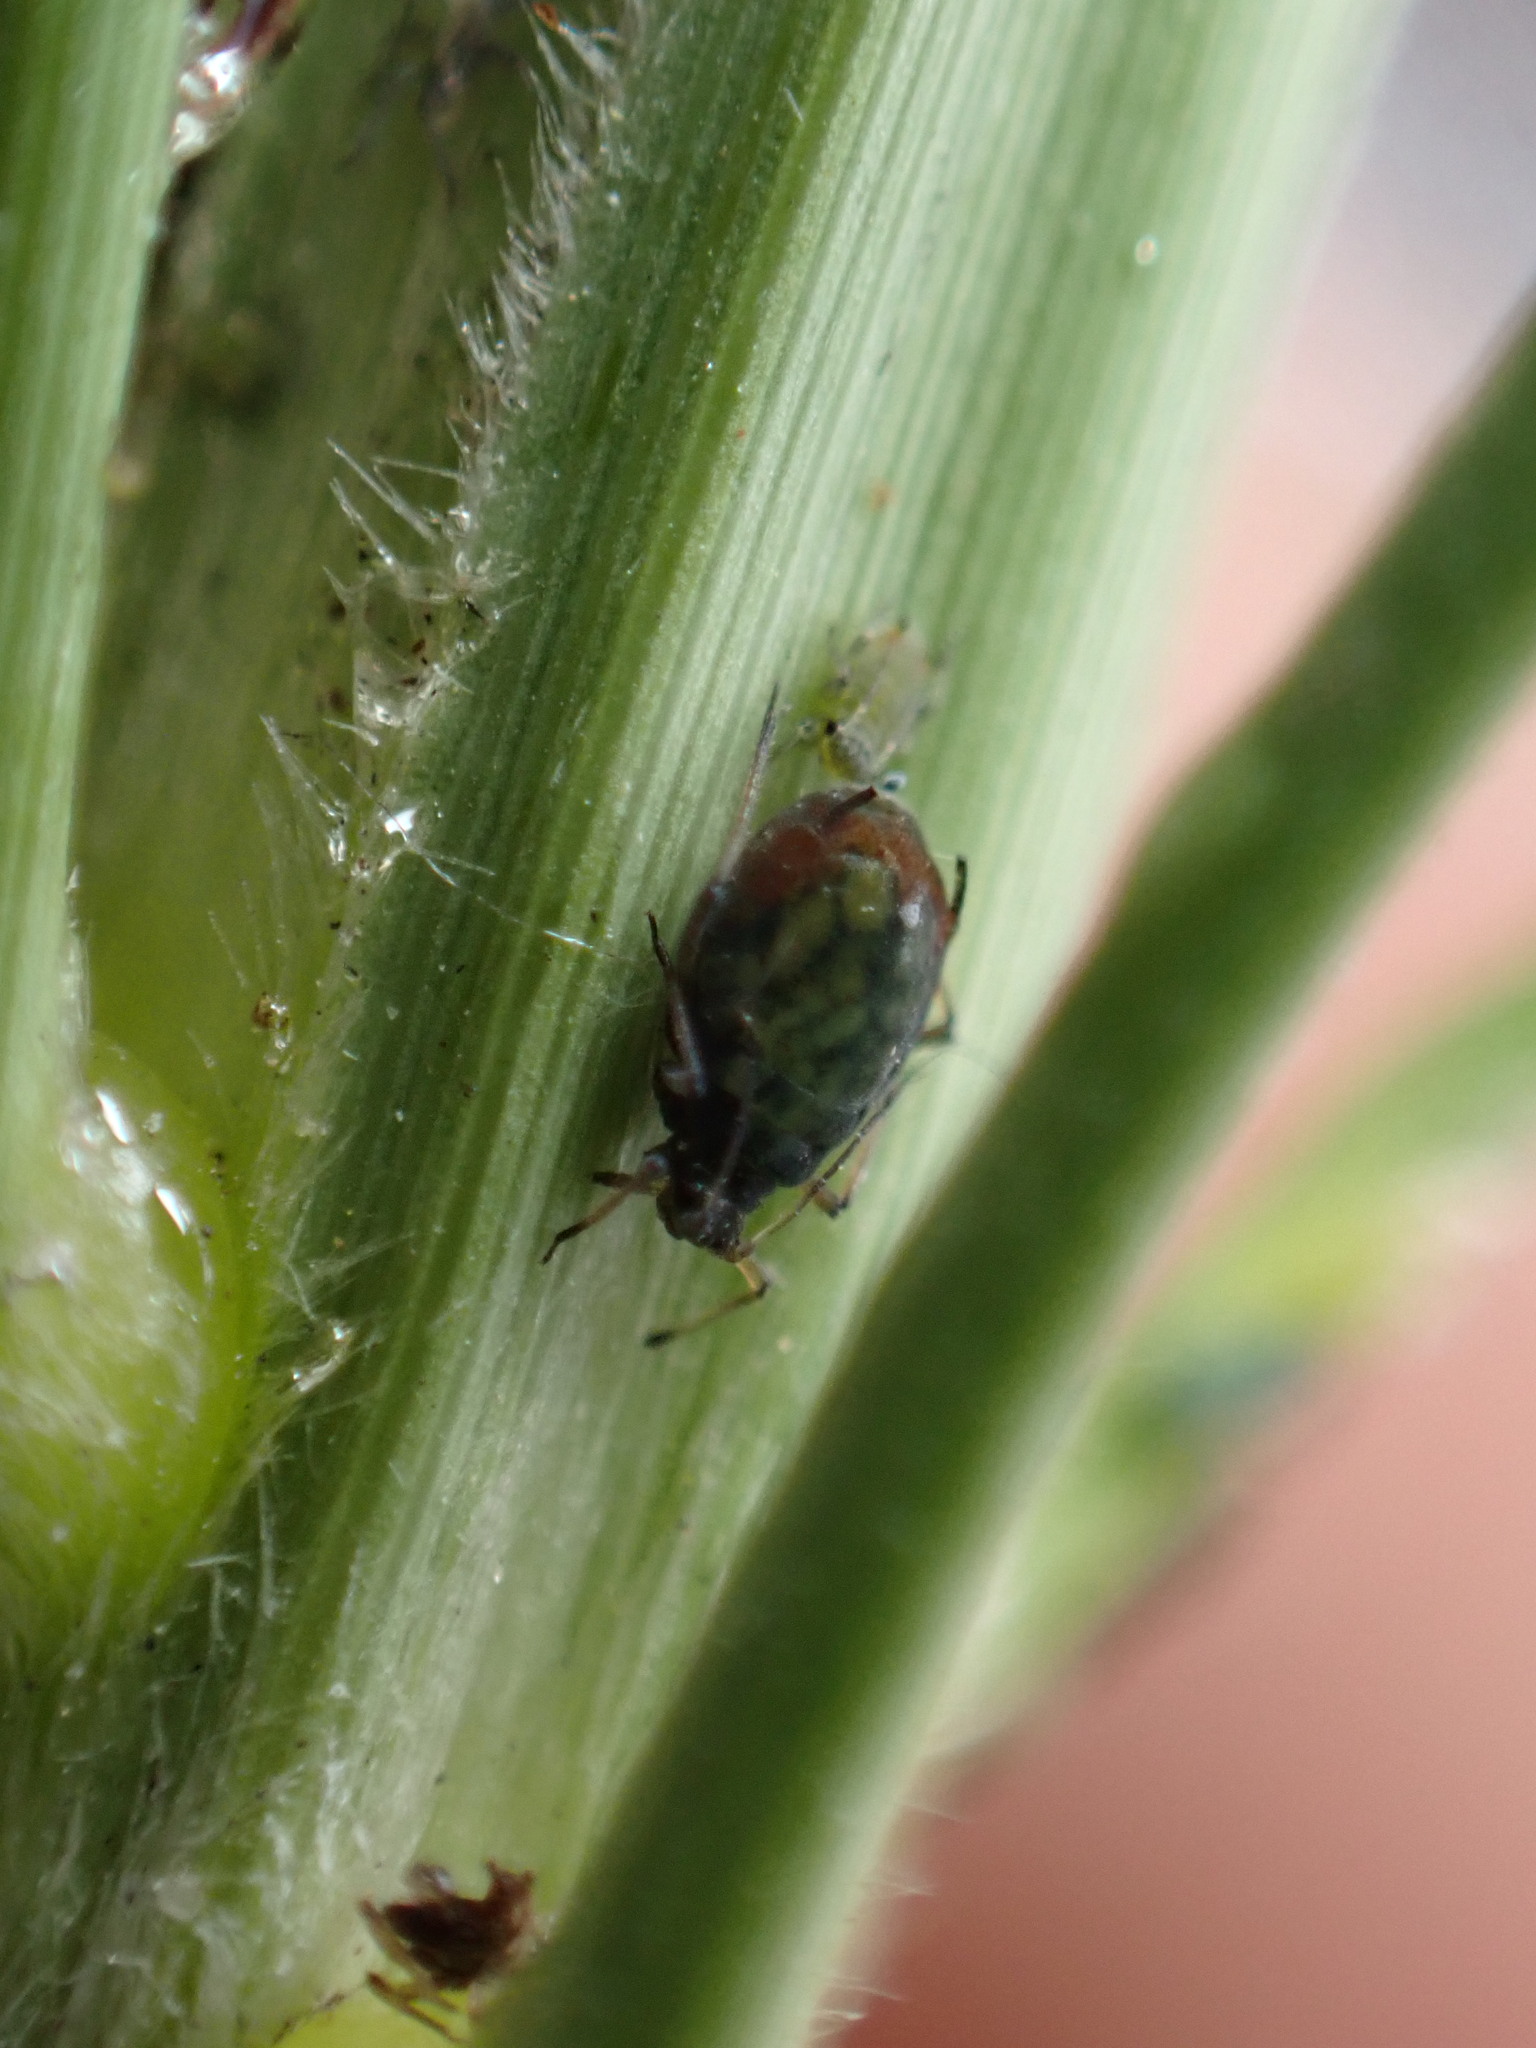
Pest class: bird_cherry_oat_aphid